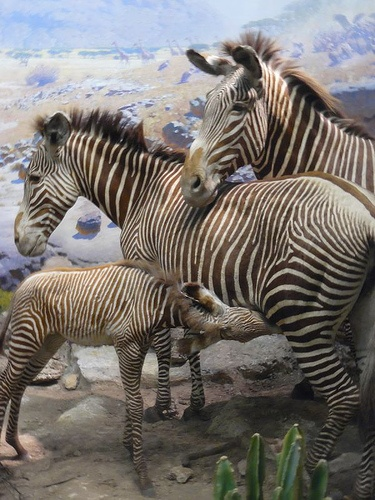
Two adult zebras with a nuzzling young zebra.
Baby zebra nursing from its mother while another zebra looks on.
The three zebras are standing together by rocks
A baby debra drinking milk from its mother with another zebra standing nearby.
A group of dead and stuffed zebra standing next to each other.